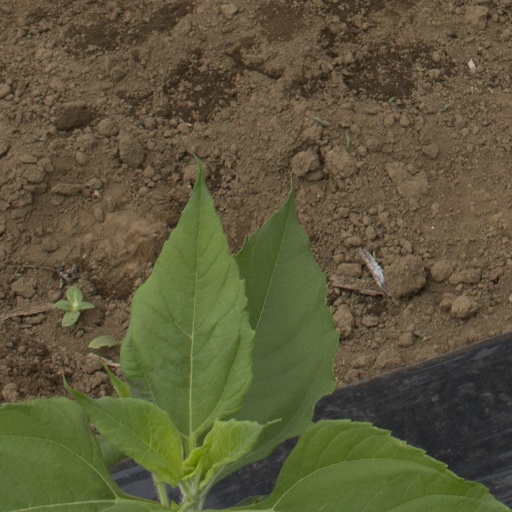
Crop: Jerusalem artichoke